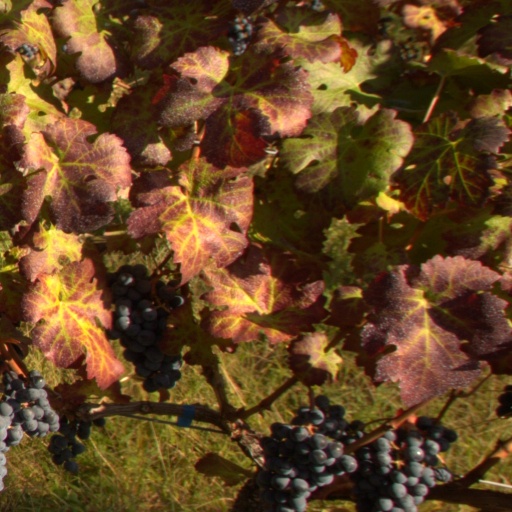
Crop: grape